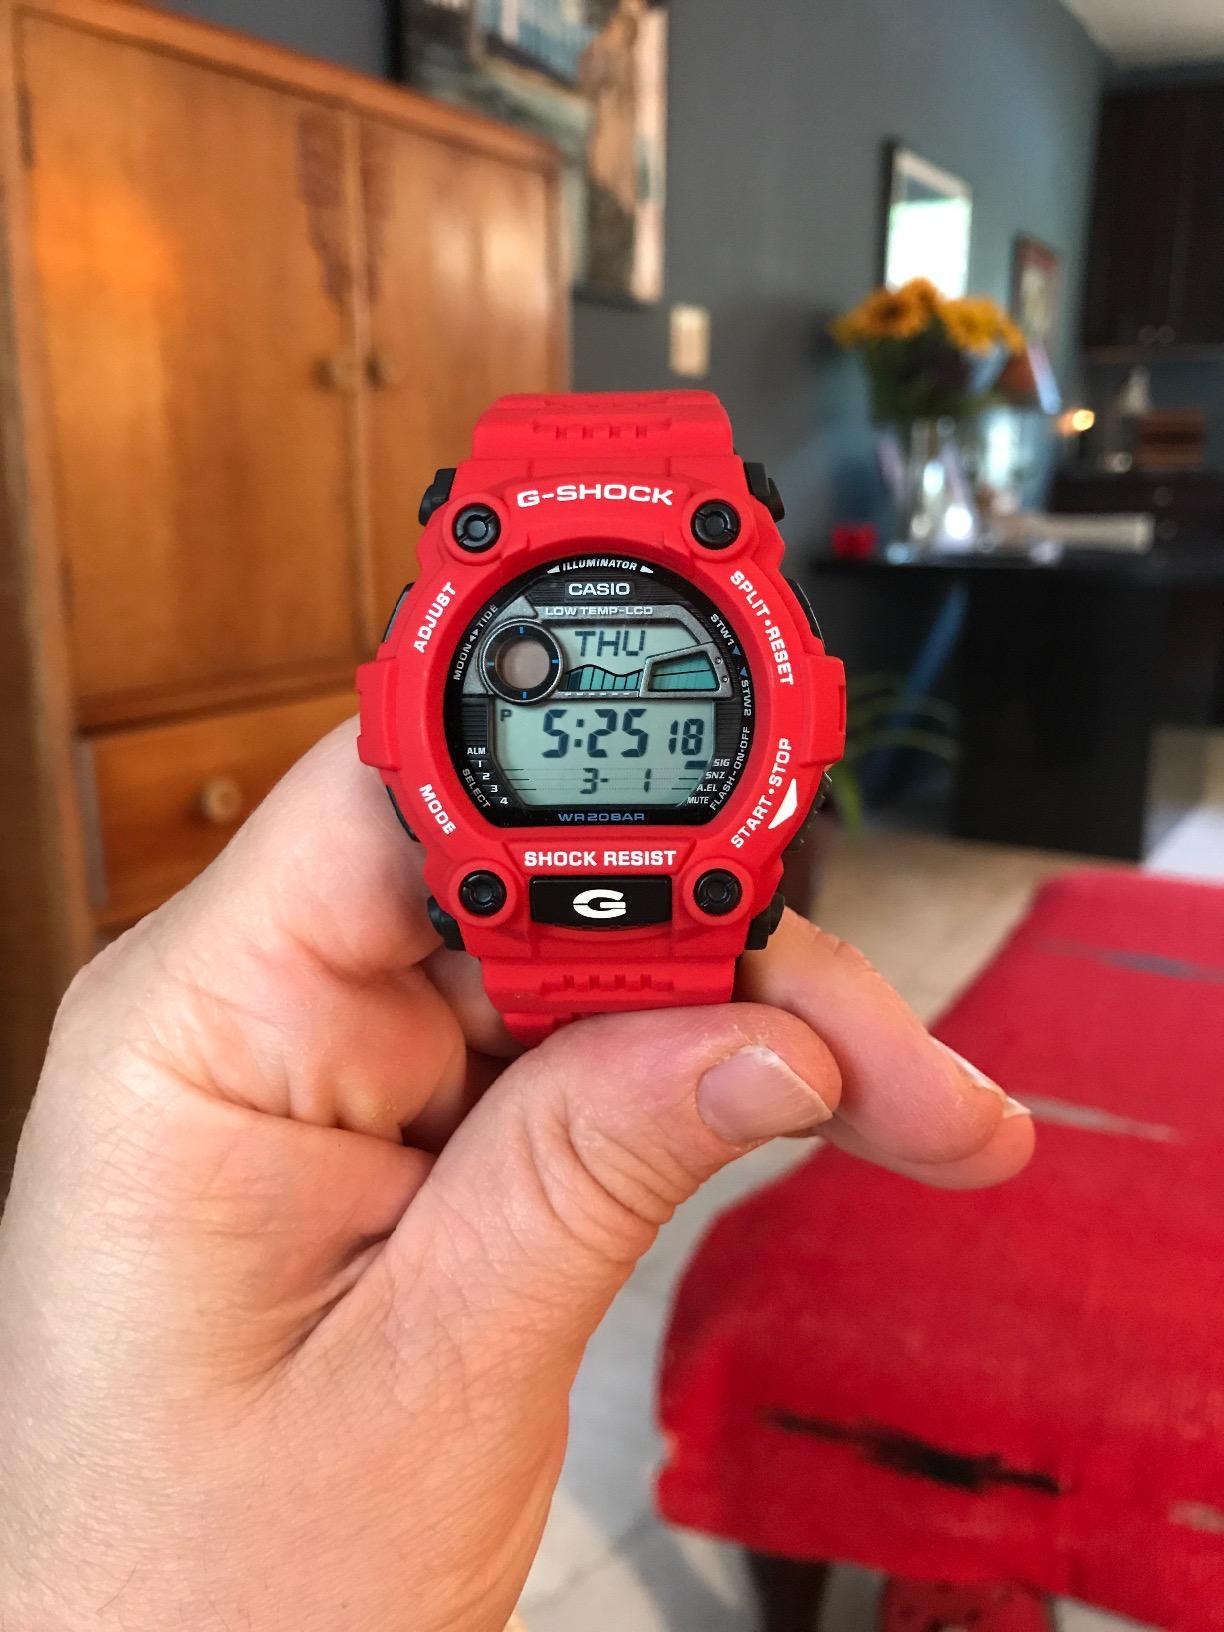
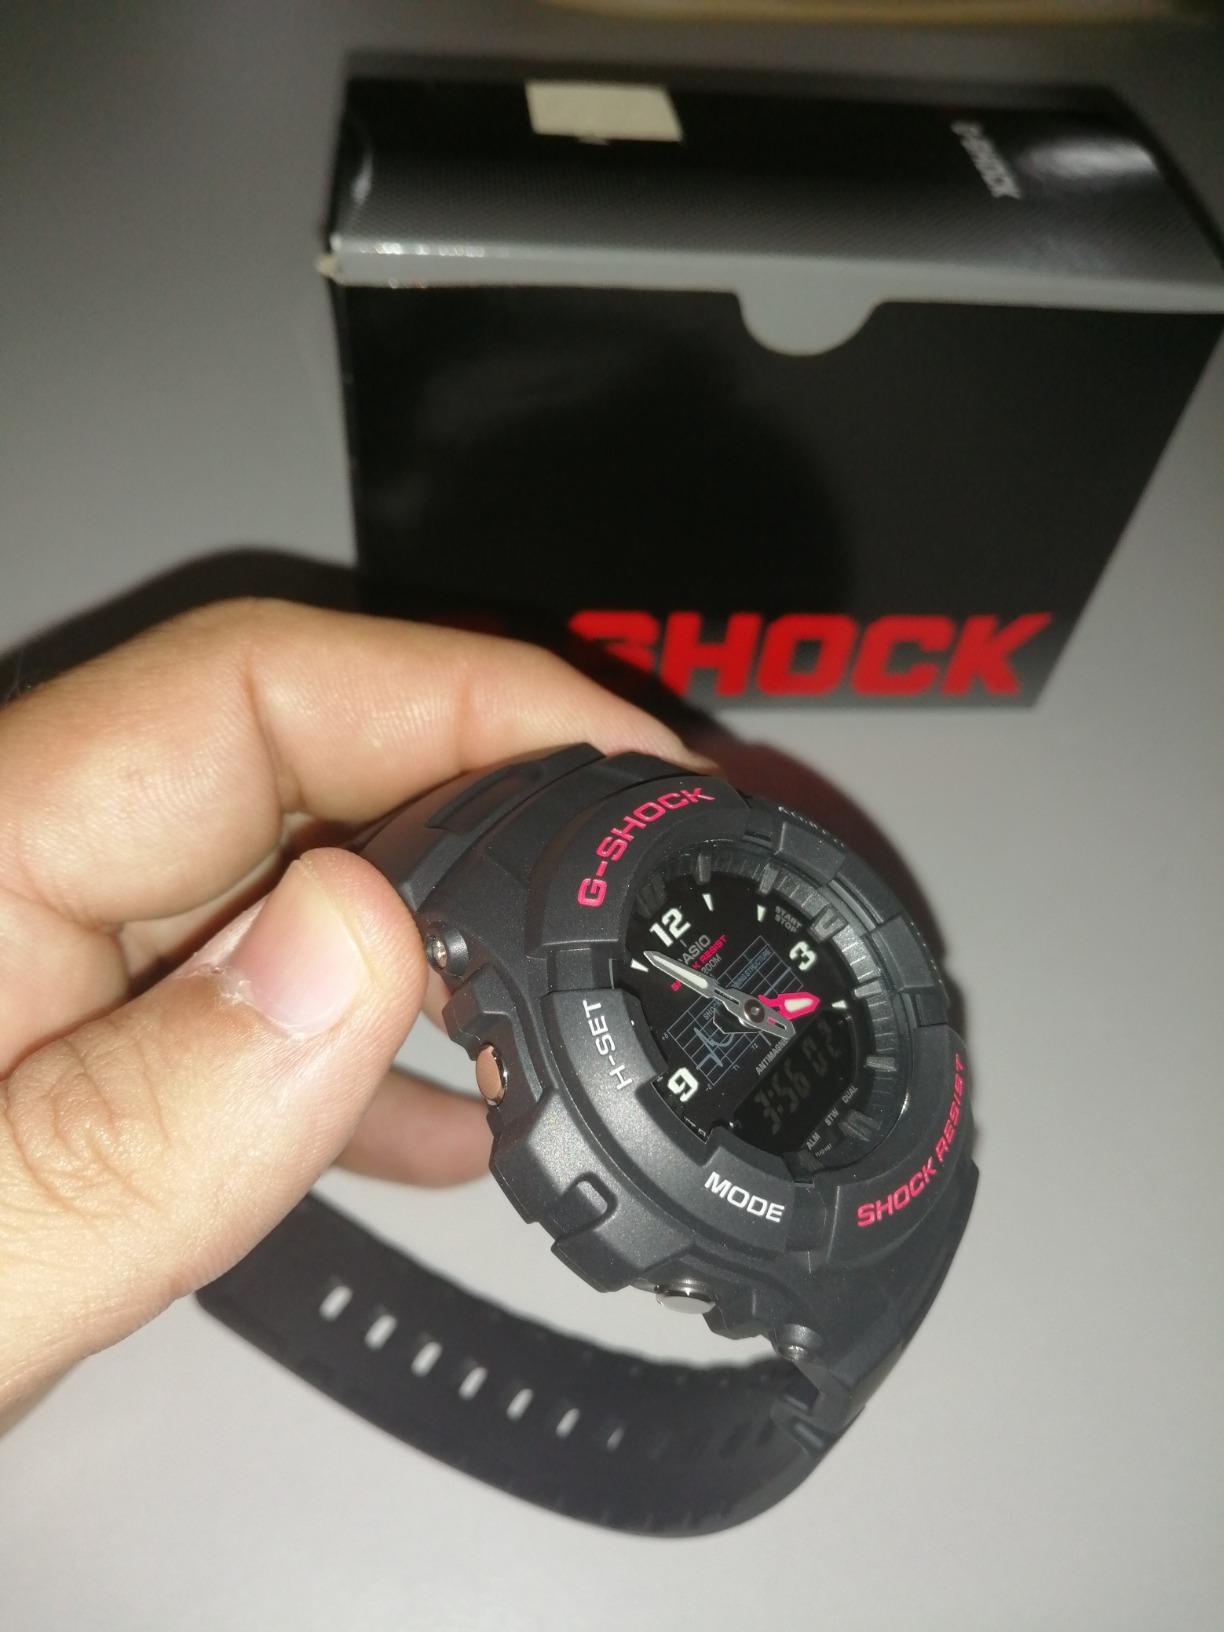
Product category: accessories_watch
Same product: no